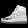
Label: Ankle boot